Baal Hammon

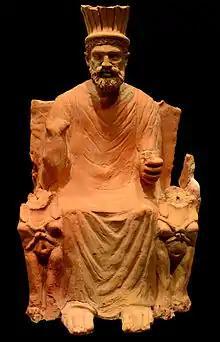
Statue of Baʿal Hammon on his throne with a crown and flanked by sphinges, 1st century.

Baal Hammon, properly Baʿal Ḥamon (Phoenician and ), meaning "Lord Hammon", was the chief god of ancient Carthage. He was a weather god considered responsible for the fertility of vegetation and esteemed as king of the gods. He was depicted as a bearded older man with curling ram's horns. Baʿal Ḥammon's female cult partner was Tanit.